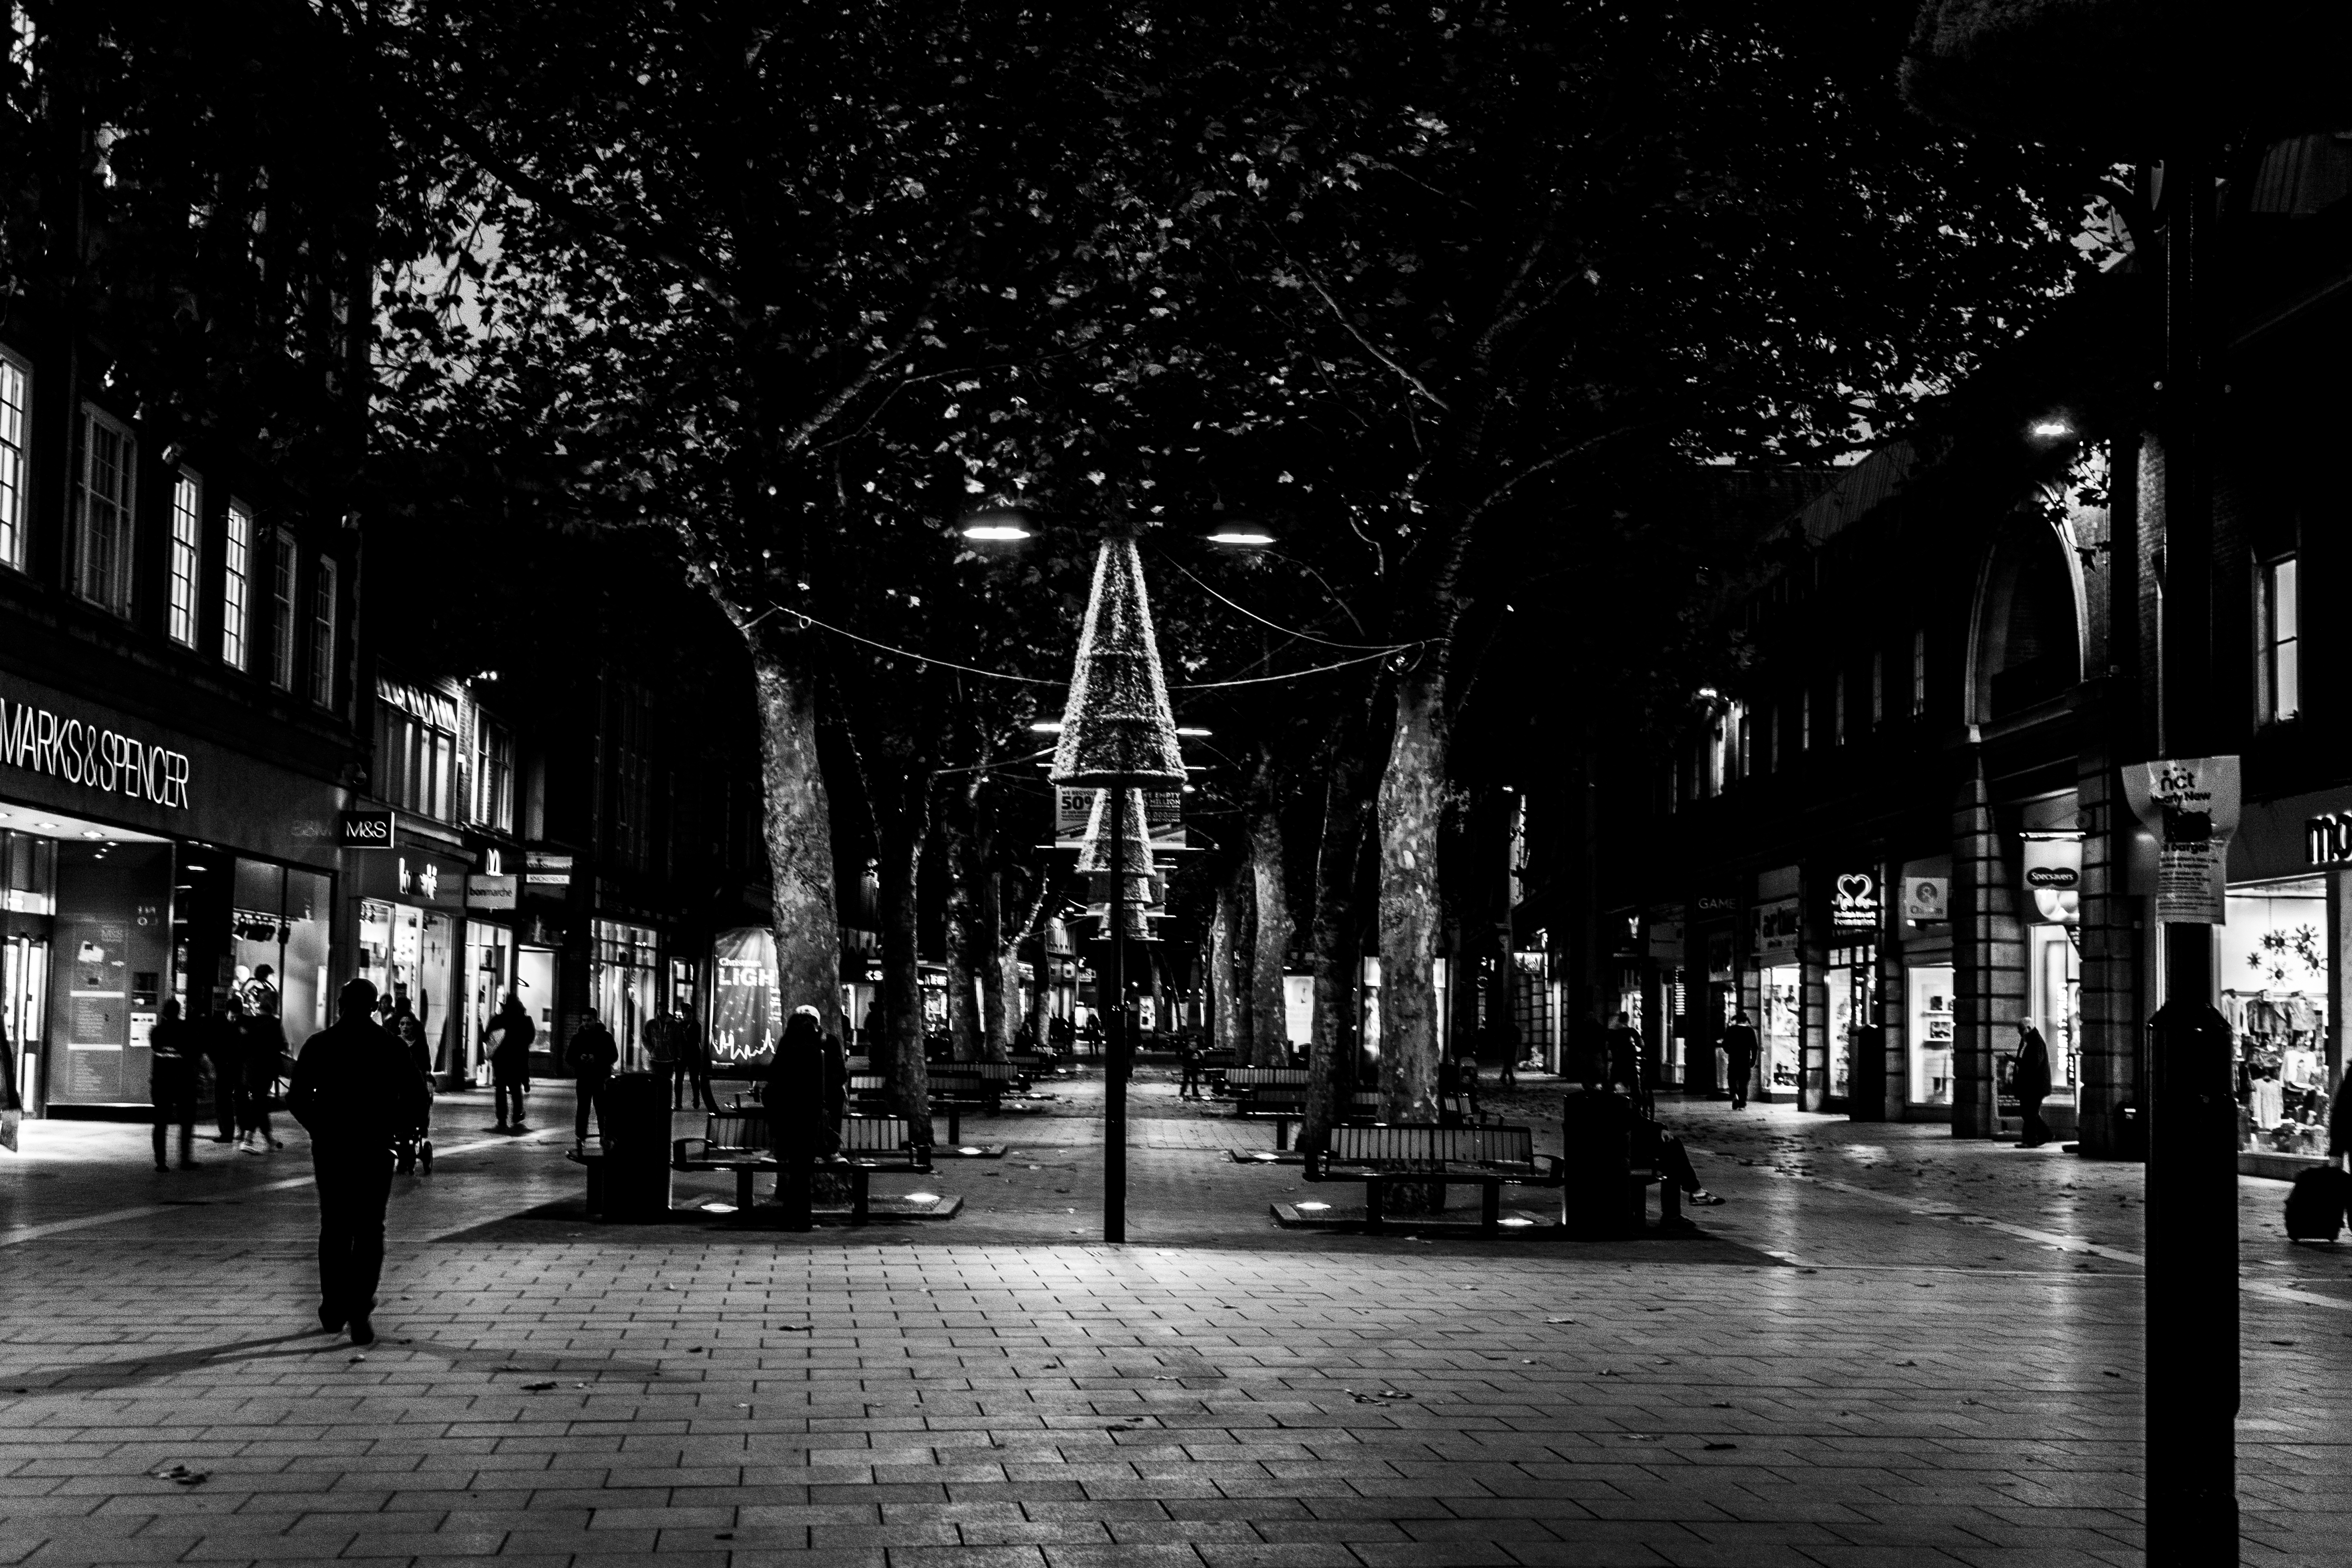
pedestrian, light, black and white, road, street, night, photography, city, cityscape, downtown, evening, darkness, street light, monochrome, lighting, uk, infrastructure, town square, shape, metropolis, peterborough, urban area, monochrome photography, human settlement, nonbuilding structure